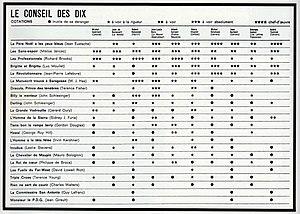
Un du Conseil des dix des Cahiers du cinéma, en 1967.
La Grande Vadrouille est un film franco-britannique réalisé par Gérard Oury, sorti en 1966.